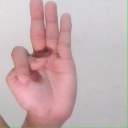
अक्षर: भ